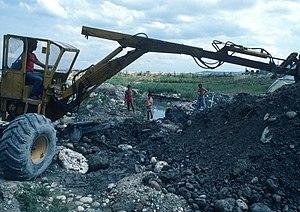
Photo prise lors d'une séance de chantier sur le site et des premiers travaux de déblaiements de surface après la création du polder
Le site archéologique de Hauterive-Champréveyres est situé sur la rive du lac de Neuchâtel à l'emplacement qui deviendra par la suite le Laténium. Le site, alors encore immergé, est signalé dès 1858 par Ferdinand Keller. À la suite à la correction des eaux du Jura, les occupations humaines préhistoriques des rives du lac de Neuchâtel sont plus amplement dévoilées. La récolte de mobilier archéologique s'accentent à cette époque, mais ce n'est que durant les fouilles de sauvetages programmées dues à la construction de l'autoroute A5 qu'une véritable documentation du terrain est effectuée. Ainsi, sur le lieu-dit Champréveyres, sont mis au jour deux sites paléolithiques de l'époque magdalénienne et azilienne, deux sites néolithiques des civilisations de Cortaillod et de Horgen, ainsi qu'un village du Bronze final.